Joanna Vanderham

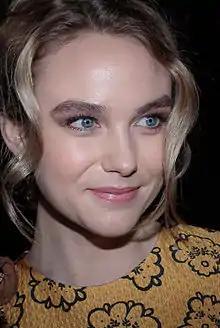
Vanderham at the 2015 British Independent Film Awards

Joanna Vanderham (born 17 October 1990) is a Scottish actress. She was nominated for an International Emmy Award for her debut role in the Sky One crime drama "The Runaway" (2011).